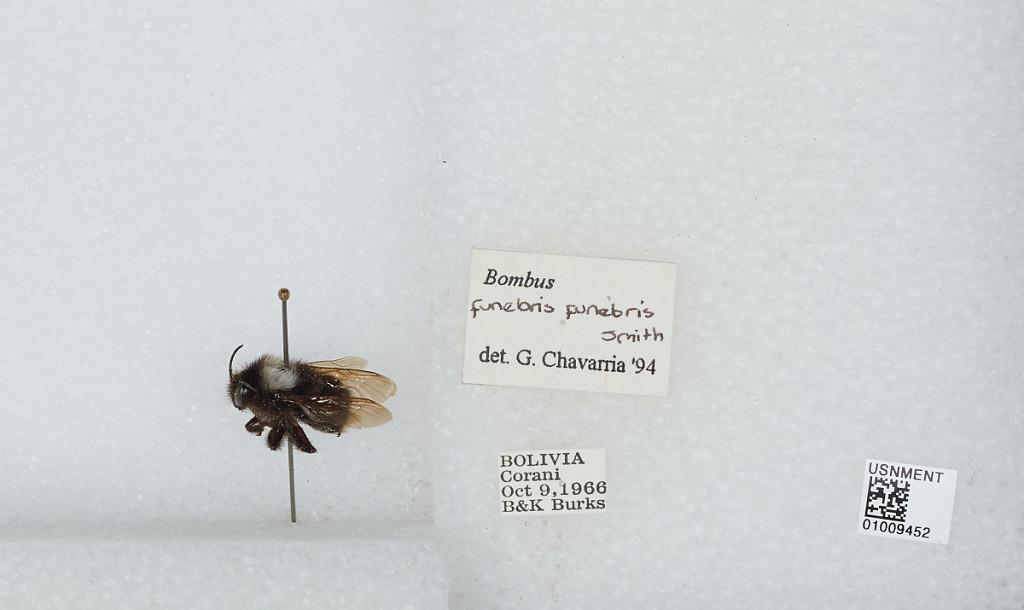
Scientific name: Bombus (Funebribombus) funebris funebris Smith
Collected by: B. Burks & K. Burks
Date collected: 1966-10-9
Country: Bolivia
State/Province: Cochabamba
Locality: Corani
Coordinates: -17.27, -65.9
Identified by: Chavarria, G.